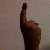
The image shows a hand gesture representing the number 1 in Indian Sign Language.